Mirasaka Station

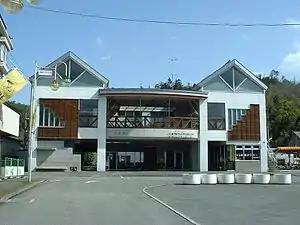
Mirasaka Station, July 2008

is a passenger railway station located in the city of Miyoshi, Hiroshima Prefecture, Japan. It is operated by the West Japan Railway Company (JR West).